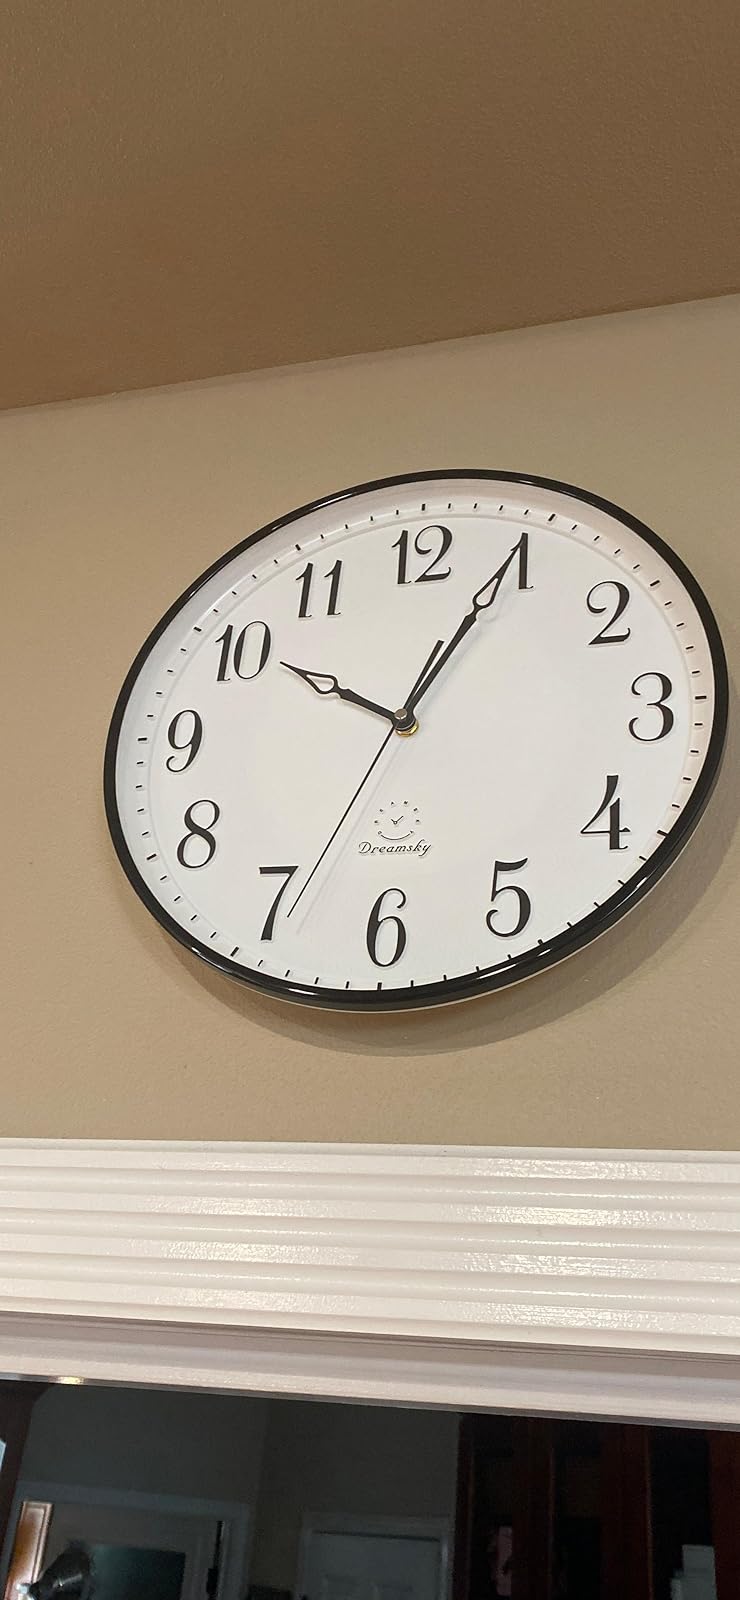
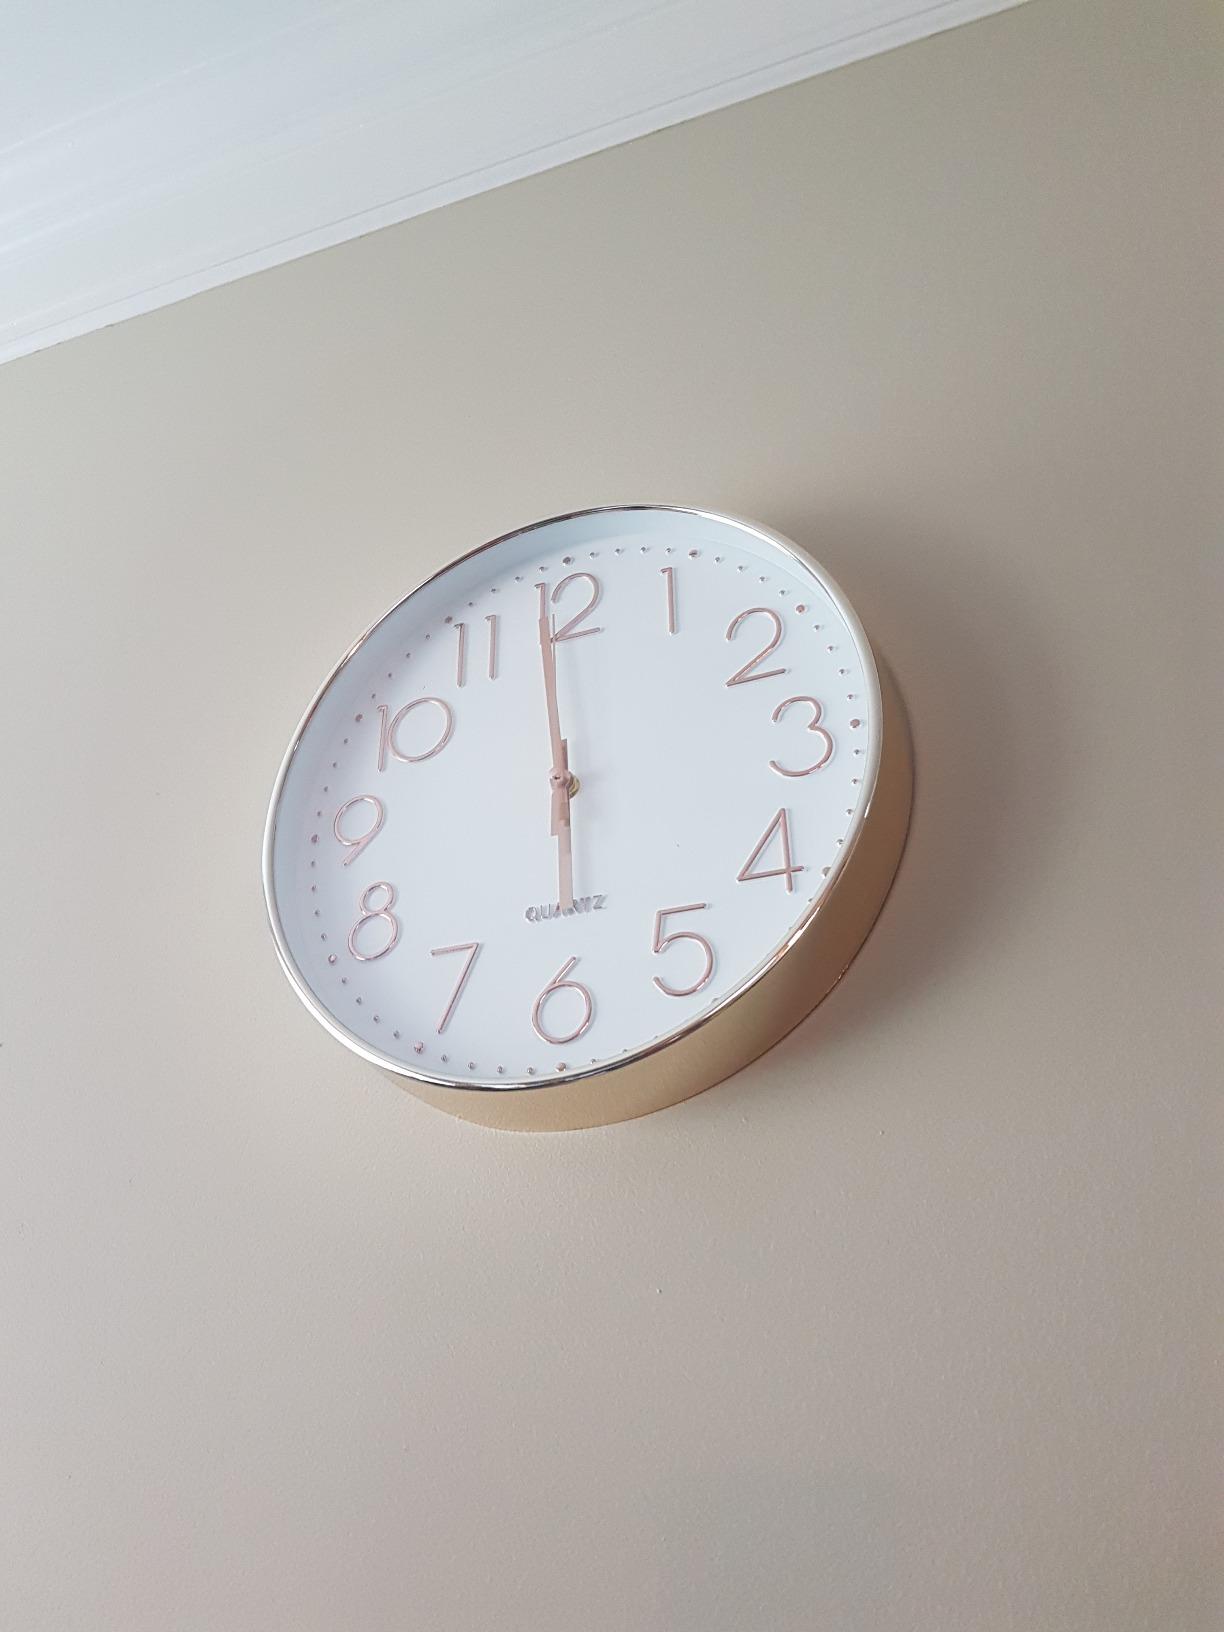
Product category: clock
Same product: no